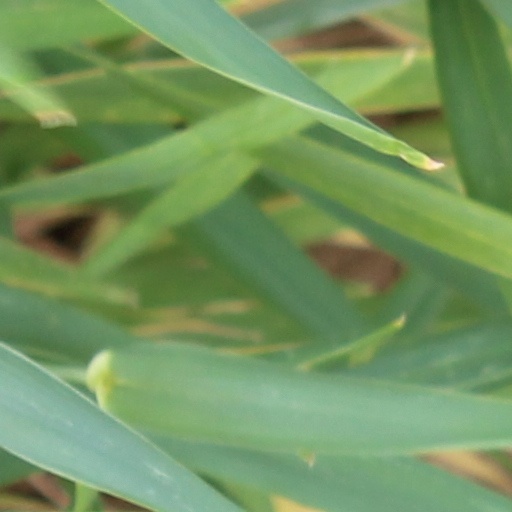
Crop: wheat